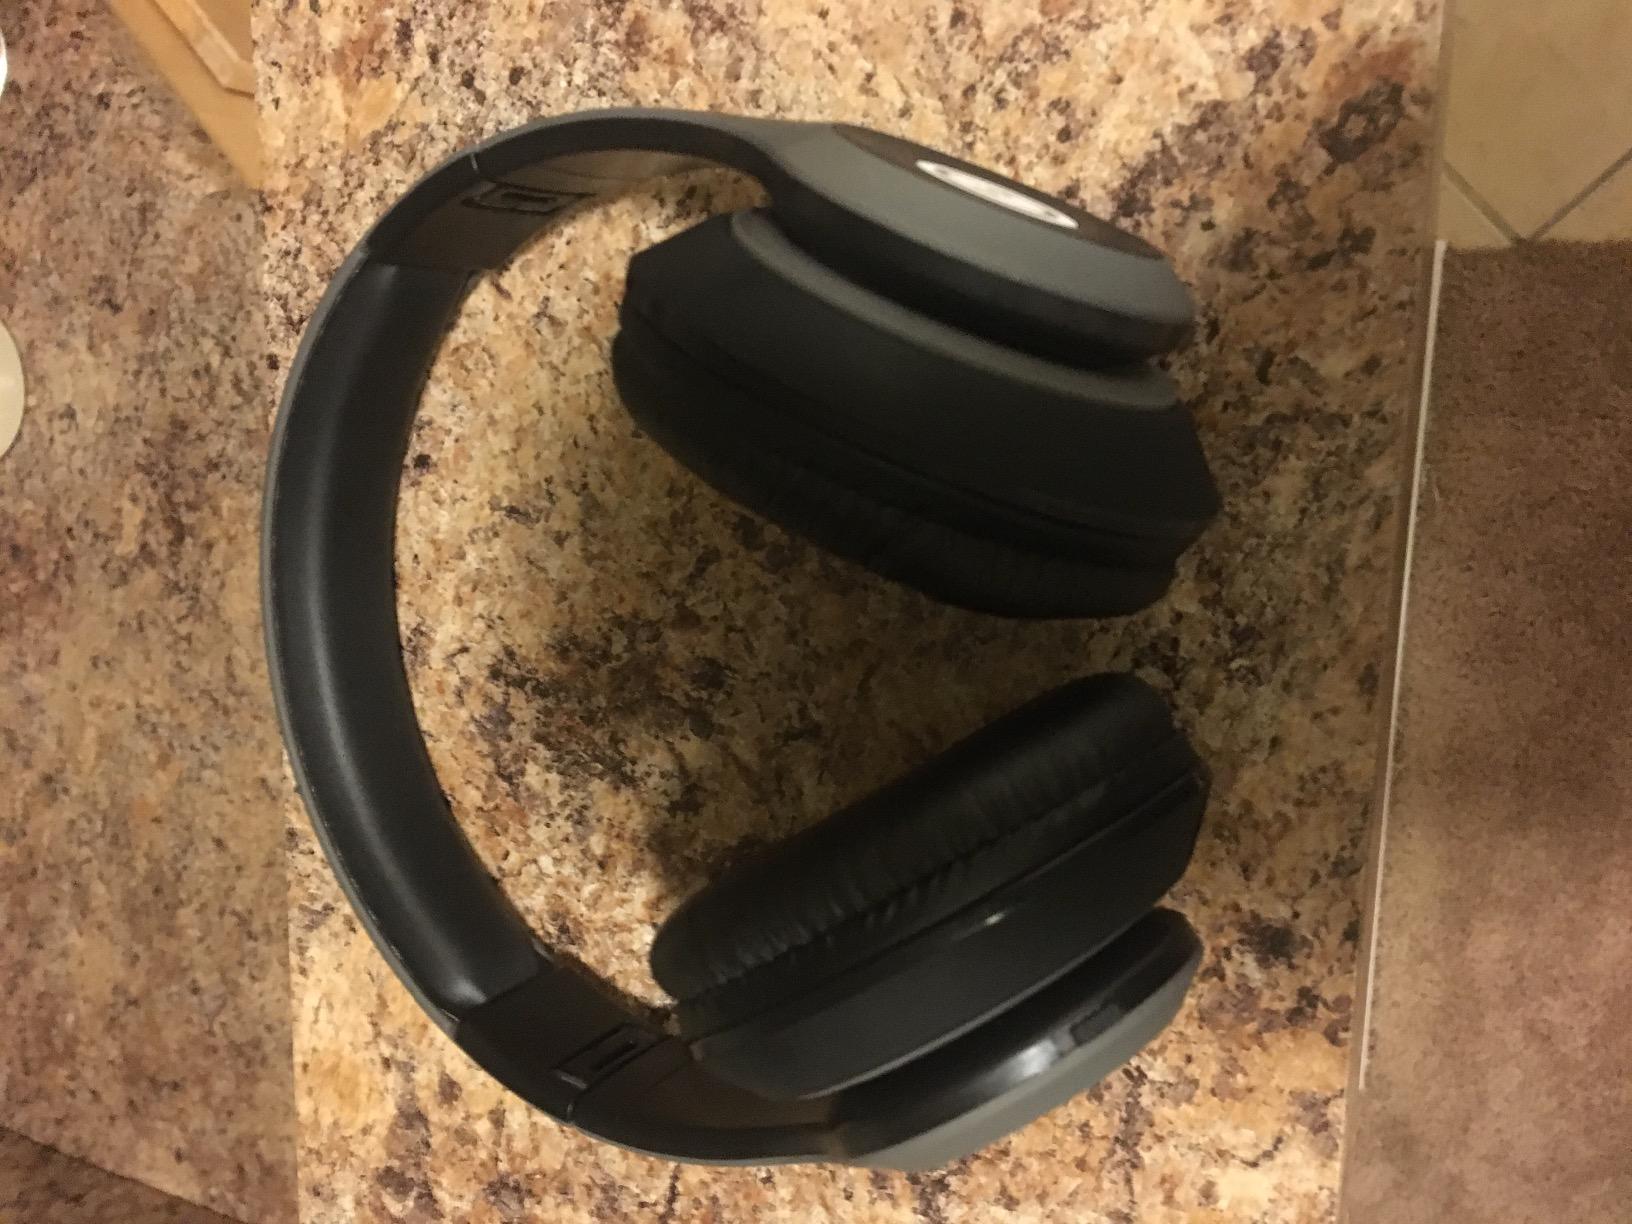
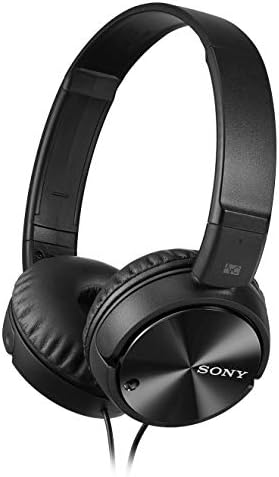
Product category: headphones
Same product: no